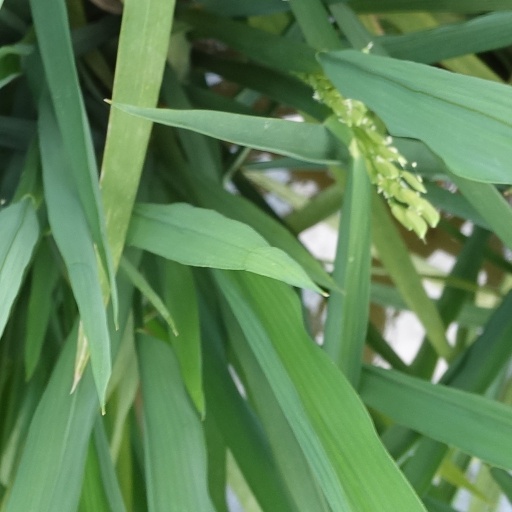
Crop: rice